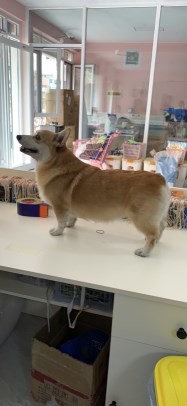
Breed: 2909-n000116-Cardigan